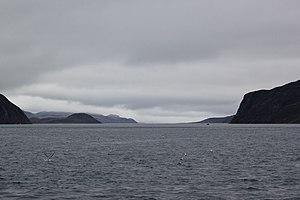
Le détroit de Bellot est un bras de mer qui sépare la péninsule Boothia de l'île Somerset dans l'archipel arctique canadien, sur le territoire de Nunavut.